Ted Bogan

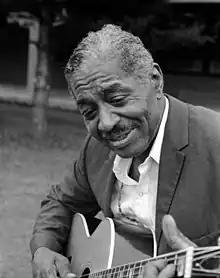
Ted Bogan; Medford, Massachusetts, 1973.

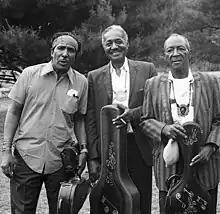
(L-R) Howard Armstrong, Ted Bogan, Carl Martin, Medford, Massachusetts, 1973.

Theodore R. Bogan (May 10, 1909 – January 29, 1990) was an American country blues guitarist, singer and songwriter, best known for his work with Howard Armstrong and Carl Martin. His career spanned over 50 years. His finger-picking guitar style was much admired. He played in various string bands for most of his career, including Martin, Bogan & Armstrong (or Martin, Bogan & the Armstrongs).